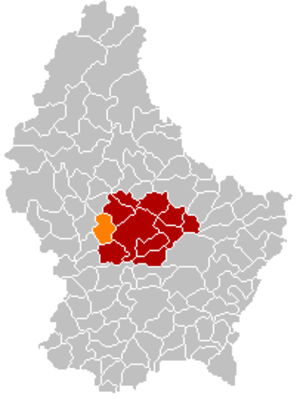
Boevange-sur-Attert
Boevange-sur-Atterts placering i Luxembourg
Boevange-sur-Attert er en kommune og et byområde i storhertugdømmet Luxembourg. Kommunen, som har et areal på 18,87 km², ligger i kantonen Mersch i distriktet Luxembourg. I 2005 havde kommunen 1.824 indbyggere.